Snowshoe

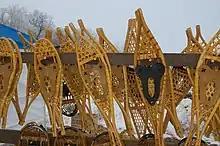
Commercial double-pointed snowshoes; note coarse construction.

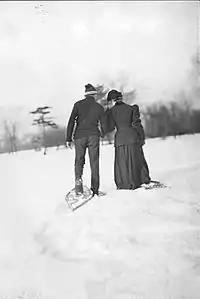
Canadian couple snowshoeing in 1907

Another variant, the "bearpaw", ends in a curved heel instead of a tail. While many early enthusiasts found this more difficult to learn on, as they were thicker in the middle and rather cumbersome, they did have the advantage of being easier to pack and nimbler in tight spaces. Two forms of traditional bearpaw snowshoes developed: an eastern version used by "spruce gummers" consisting of an oval frame with wooden cross braces, and a western version with a rounded triangular frame and no wooden bracing.